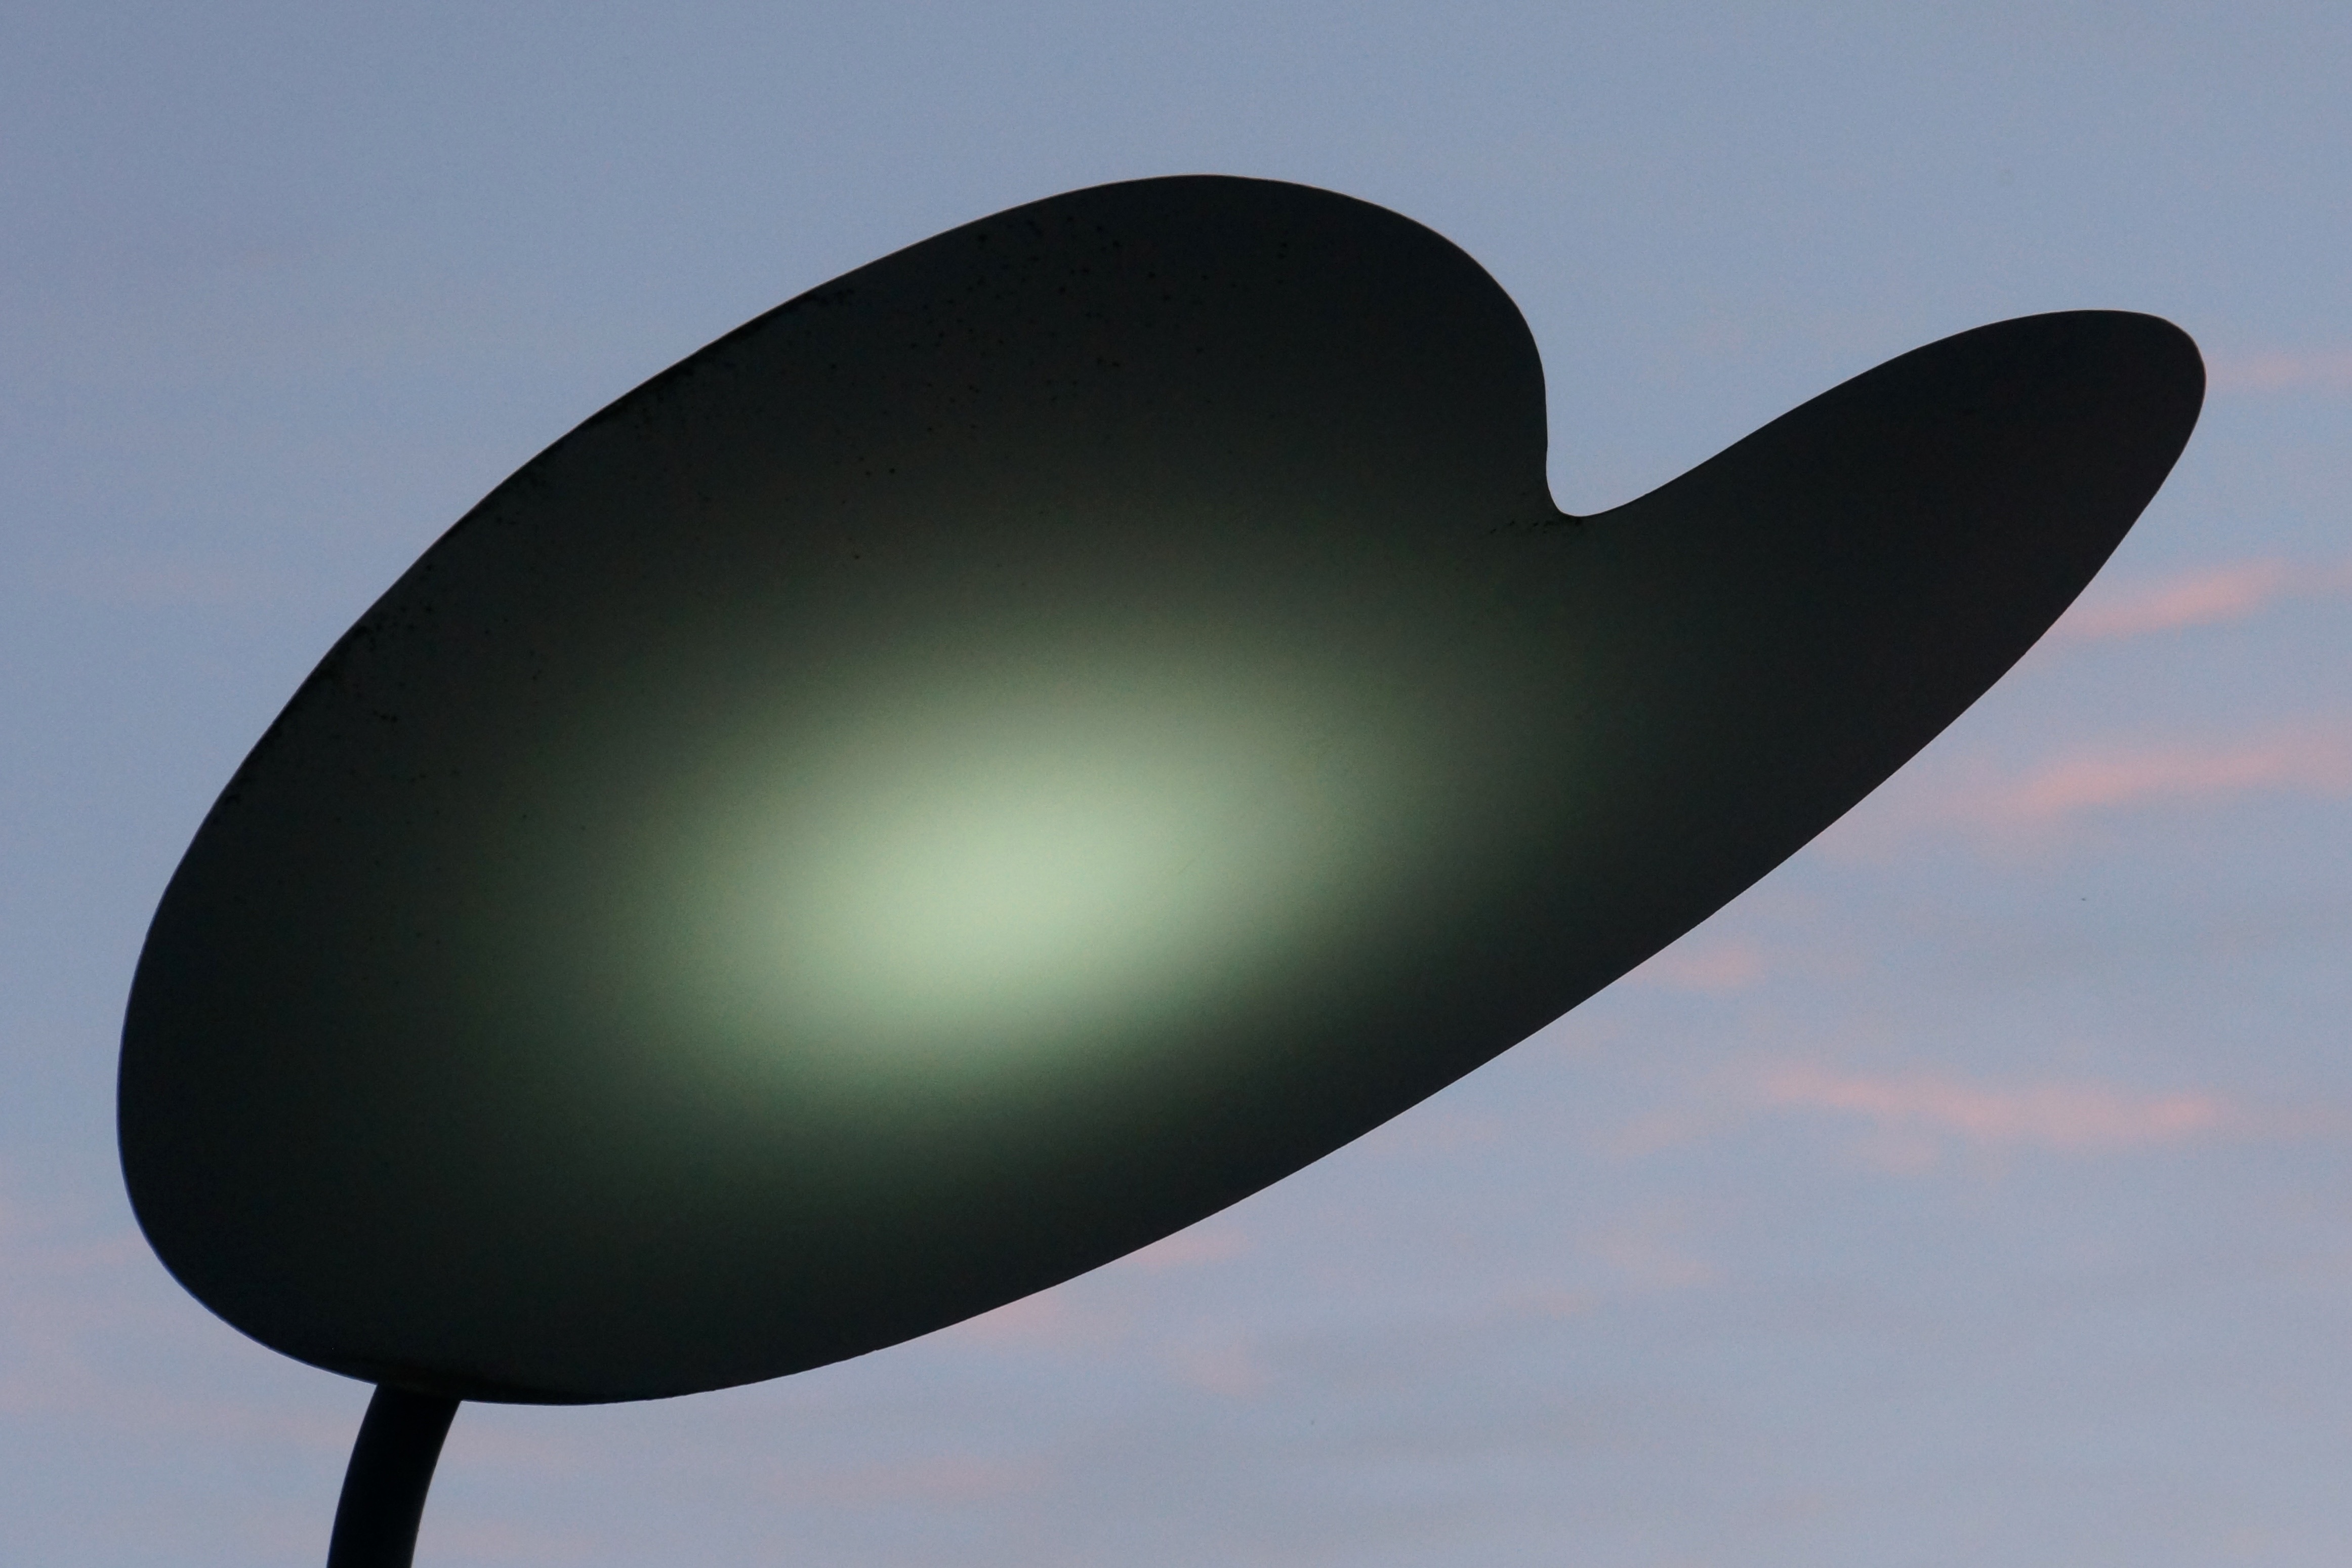
wing, aircraft, twilight, vehicle, street light, lamp, lighting, light fixture, the outdoor light, yard light, atmosphere of earth